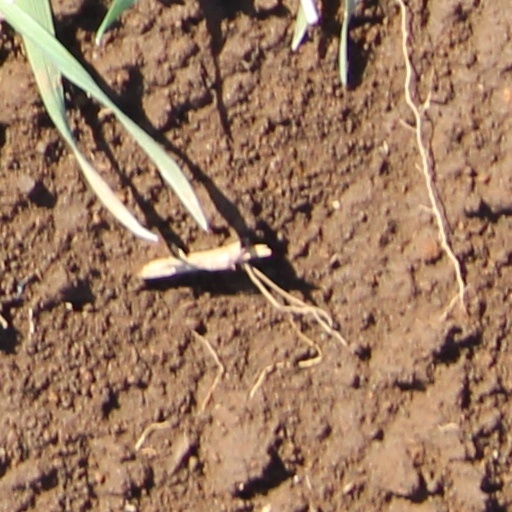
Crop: wheat